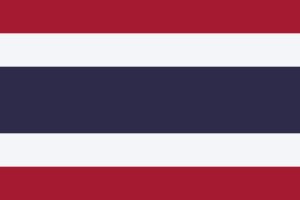
Thailands flag
Thailands flag
Thailands flag har fem horisontale striber med farverne rød, hvid og blå.